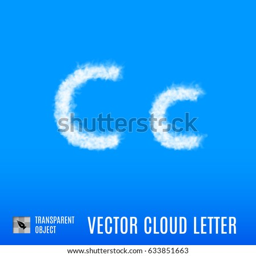
clouds in shape of the letter c on background